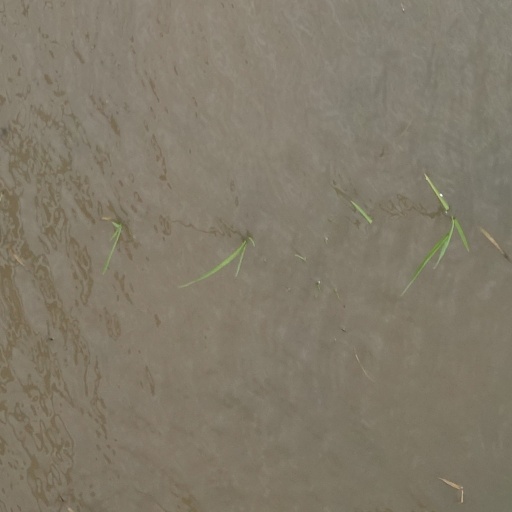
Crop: rice